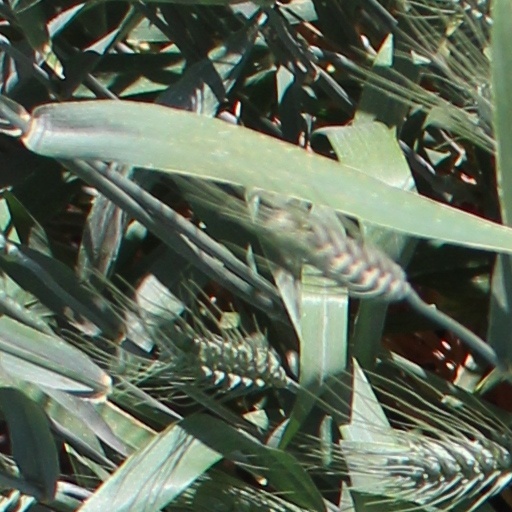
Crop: wheat